Ala Archa State Residence

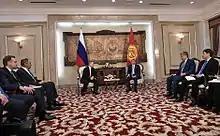
The Aksakal Meeting-Room

The Enesay Reception House is built in the form of an ethnic Kyrgyz yurt. It hosts many events such as the Inauguration of Sooronbay Jeenbekov in 2017.